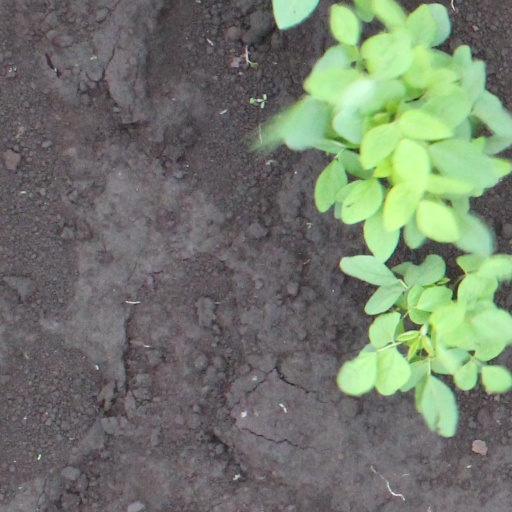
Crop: soybean